Islam in Romania

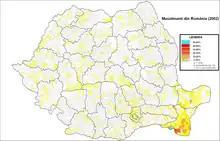
Percentage of Muslims by settlement, 2002

According to the 2022 census, 76,215 people, approximately 0.4% of the total population, indicated that their religion was Islam, marking an increase from 2011, when 64,337 people declared adherence to Islam. The vast majority of Romania's Muslims are Sunnis who adhere to the Hanafi school. Ethnically, they are mostly Tatars (Crimean Tatars and a number of Nogais), followed by Turks, as well as Muslim Roma (as many as 15,000 people by one estimate), Albanians (as many as 3,000), and groups of Middle Eastern immigrants. Members of the Muslim community inside the Roma minority are colloquially known as "Turkish Roma". Traditionally, they are less religious than people belonging to other Islamic communities, and their culture mixes Islamic customs with Roma social norms.